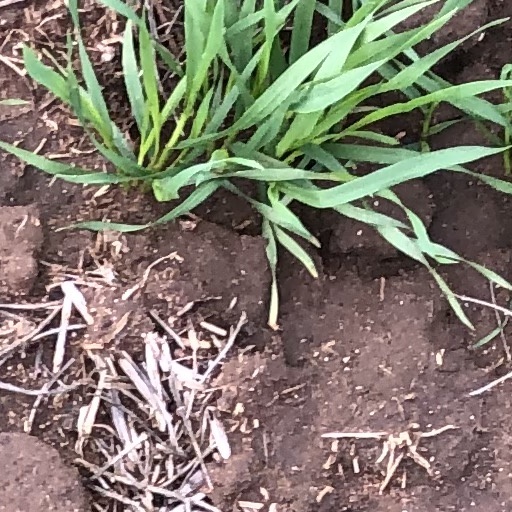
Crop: wheat